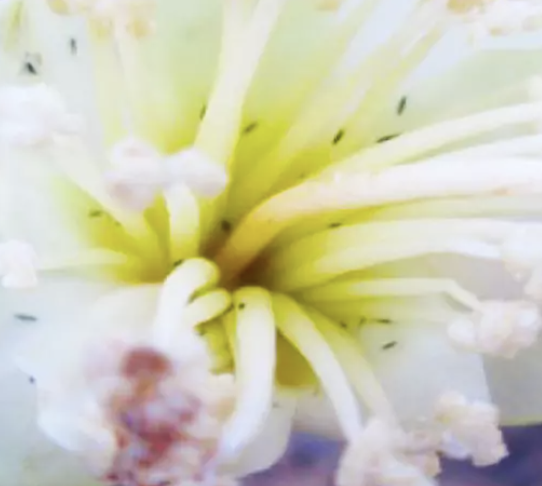
Label: thrips_disease